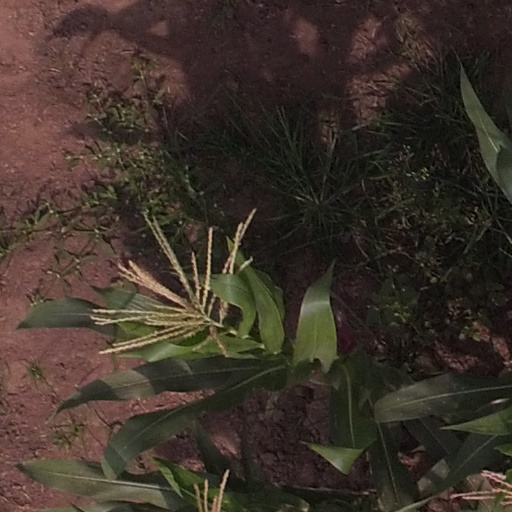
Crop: maize; corn